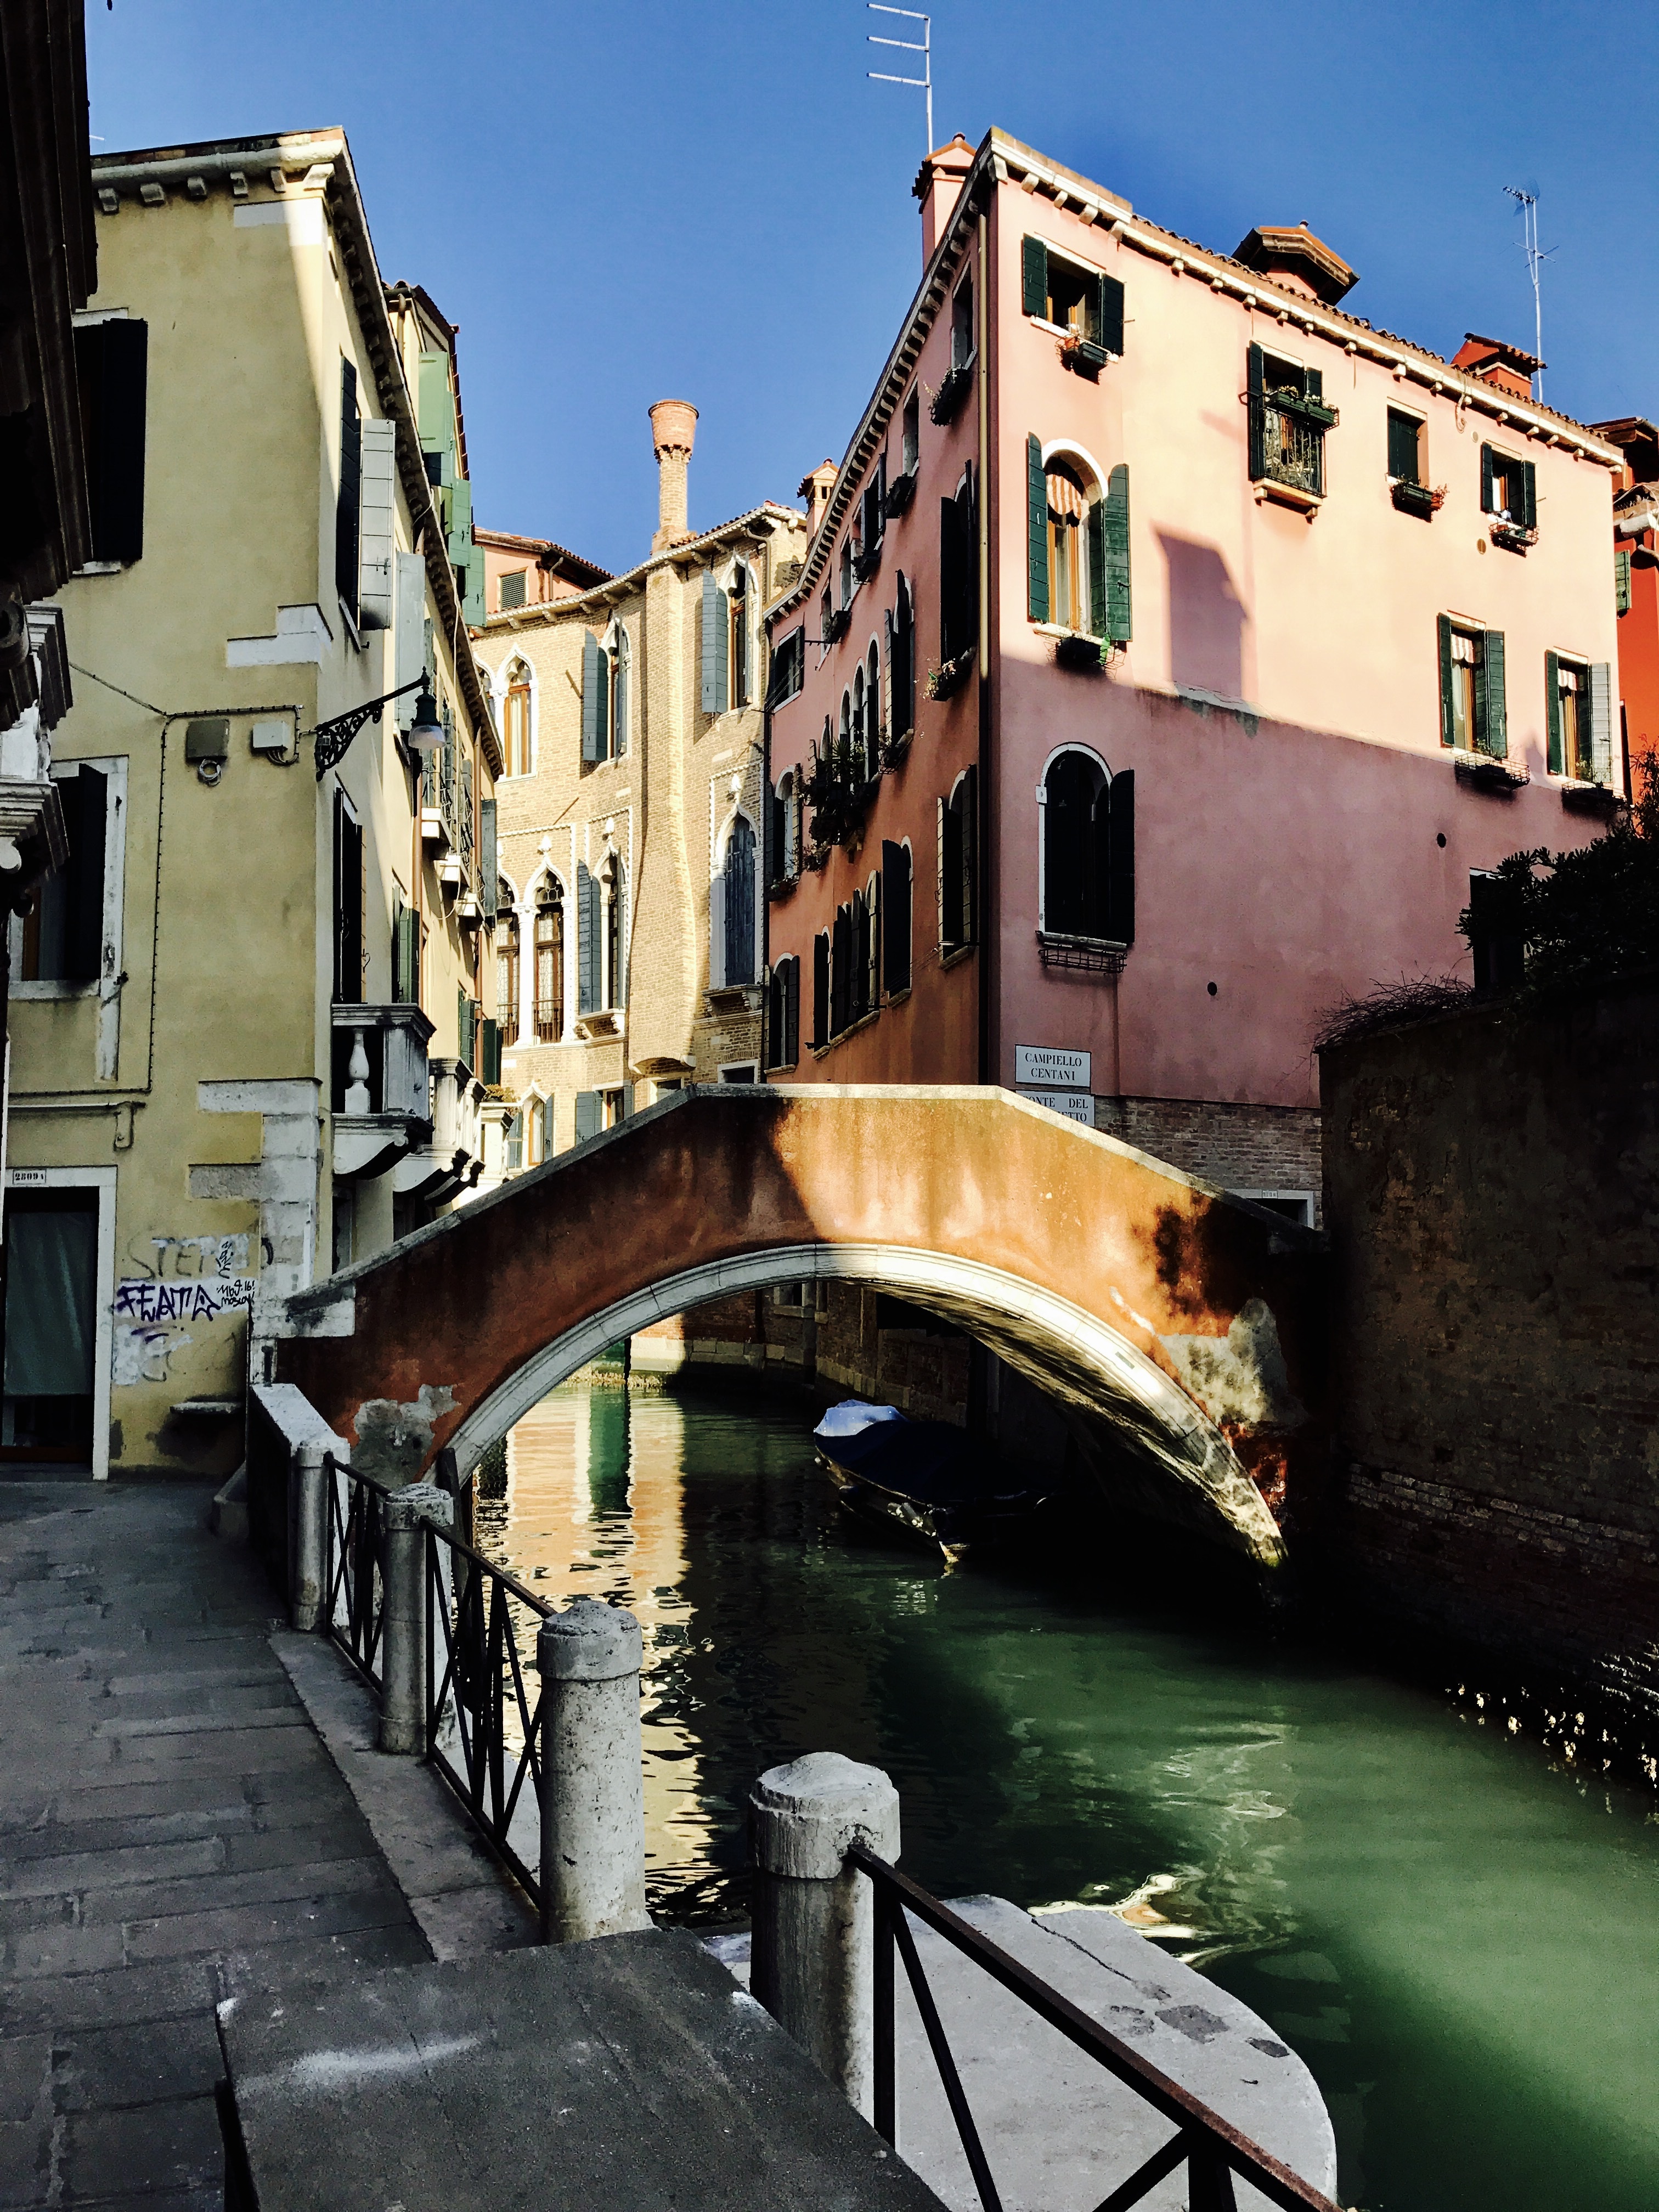
town, river, canal, travel, vehicle, venice, waterway, venice bridge